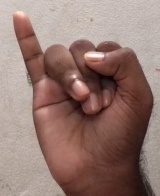
ASL sign: I